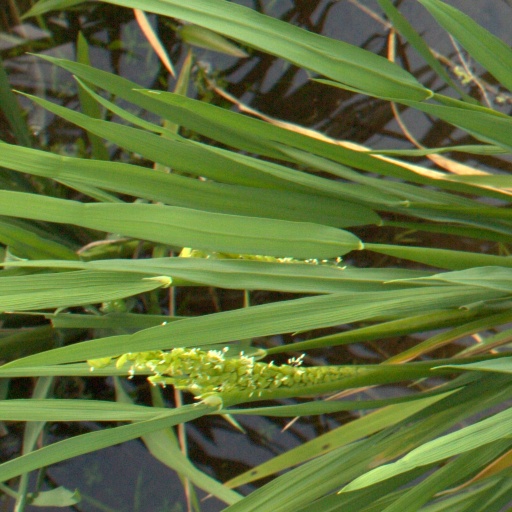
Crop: rice